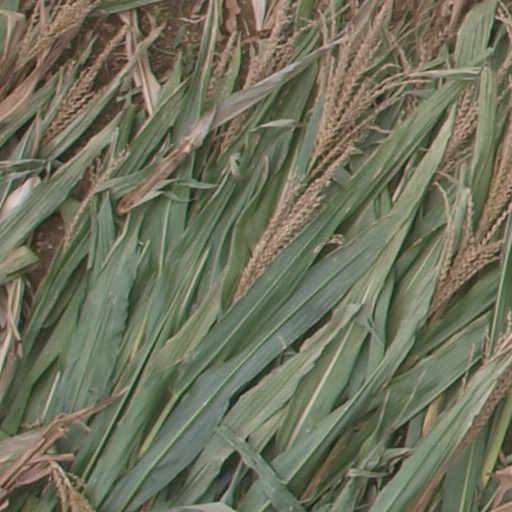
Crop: maize; corn